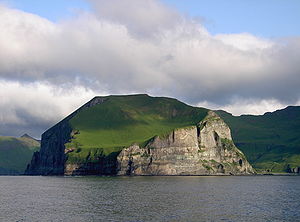
Unimak Island / Galleri
Unimak Island er den største ø i øgruppen Aleuterne, der er en del af Alaska i USA.